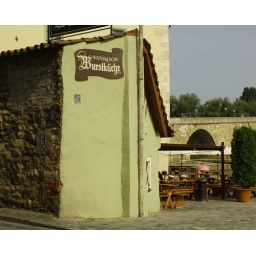
this was by the water about a mile from the main train station in regensburg